Agnes of Antioch

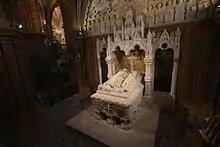
Tomb of Agnes and her husband, Béla III of Hungary (Matthias Church, Budapest)

Anna's death date was not recorded in any contemporary source, but it is assumed that she died in the year 1184, although it is possible she died a little earlier than that.